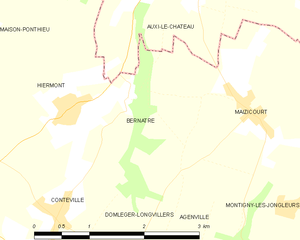
Carte des communes françaises Bernâtre